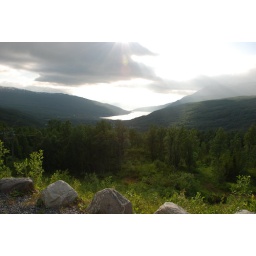
Approaching coast near Narvik, the sky clears